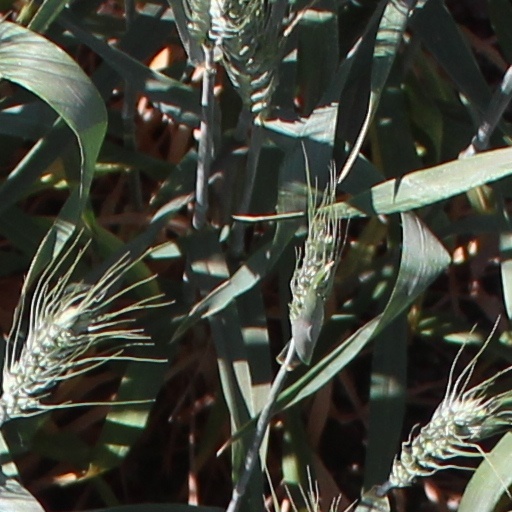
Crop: wheat